Continuum concept

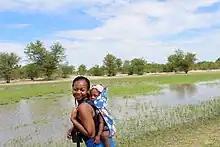
Namibian woman with her baby on her back

Liedloff suggests that when certain evolutionary expectations are not met as infants and toddlers, compensation for these needs will be sought, by alternate means, throughout life, resulting in many forms of mental and social disorders. She also argues that these expectations are largely distorted, neglected, and/or not properly met in civilized cultures which have removed themselves from the natural evolutionary process, resulting in the aforementioned abnormal psychological and social conditions. Liedloff's recommendations fit in more generally with evolutionary psychology, attachment theory, and the philosophy known as the Paleolithic lifestyle: optimizing well-being by living more like our hunter-gatherer ancestors, who Liedloff refers to as "evolved" humans, since their lifeways developed through natural selection by living in the wild.